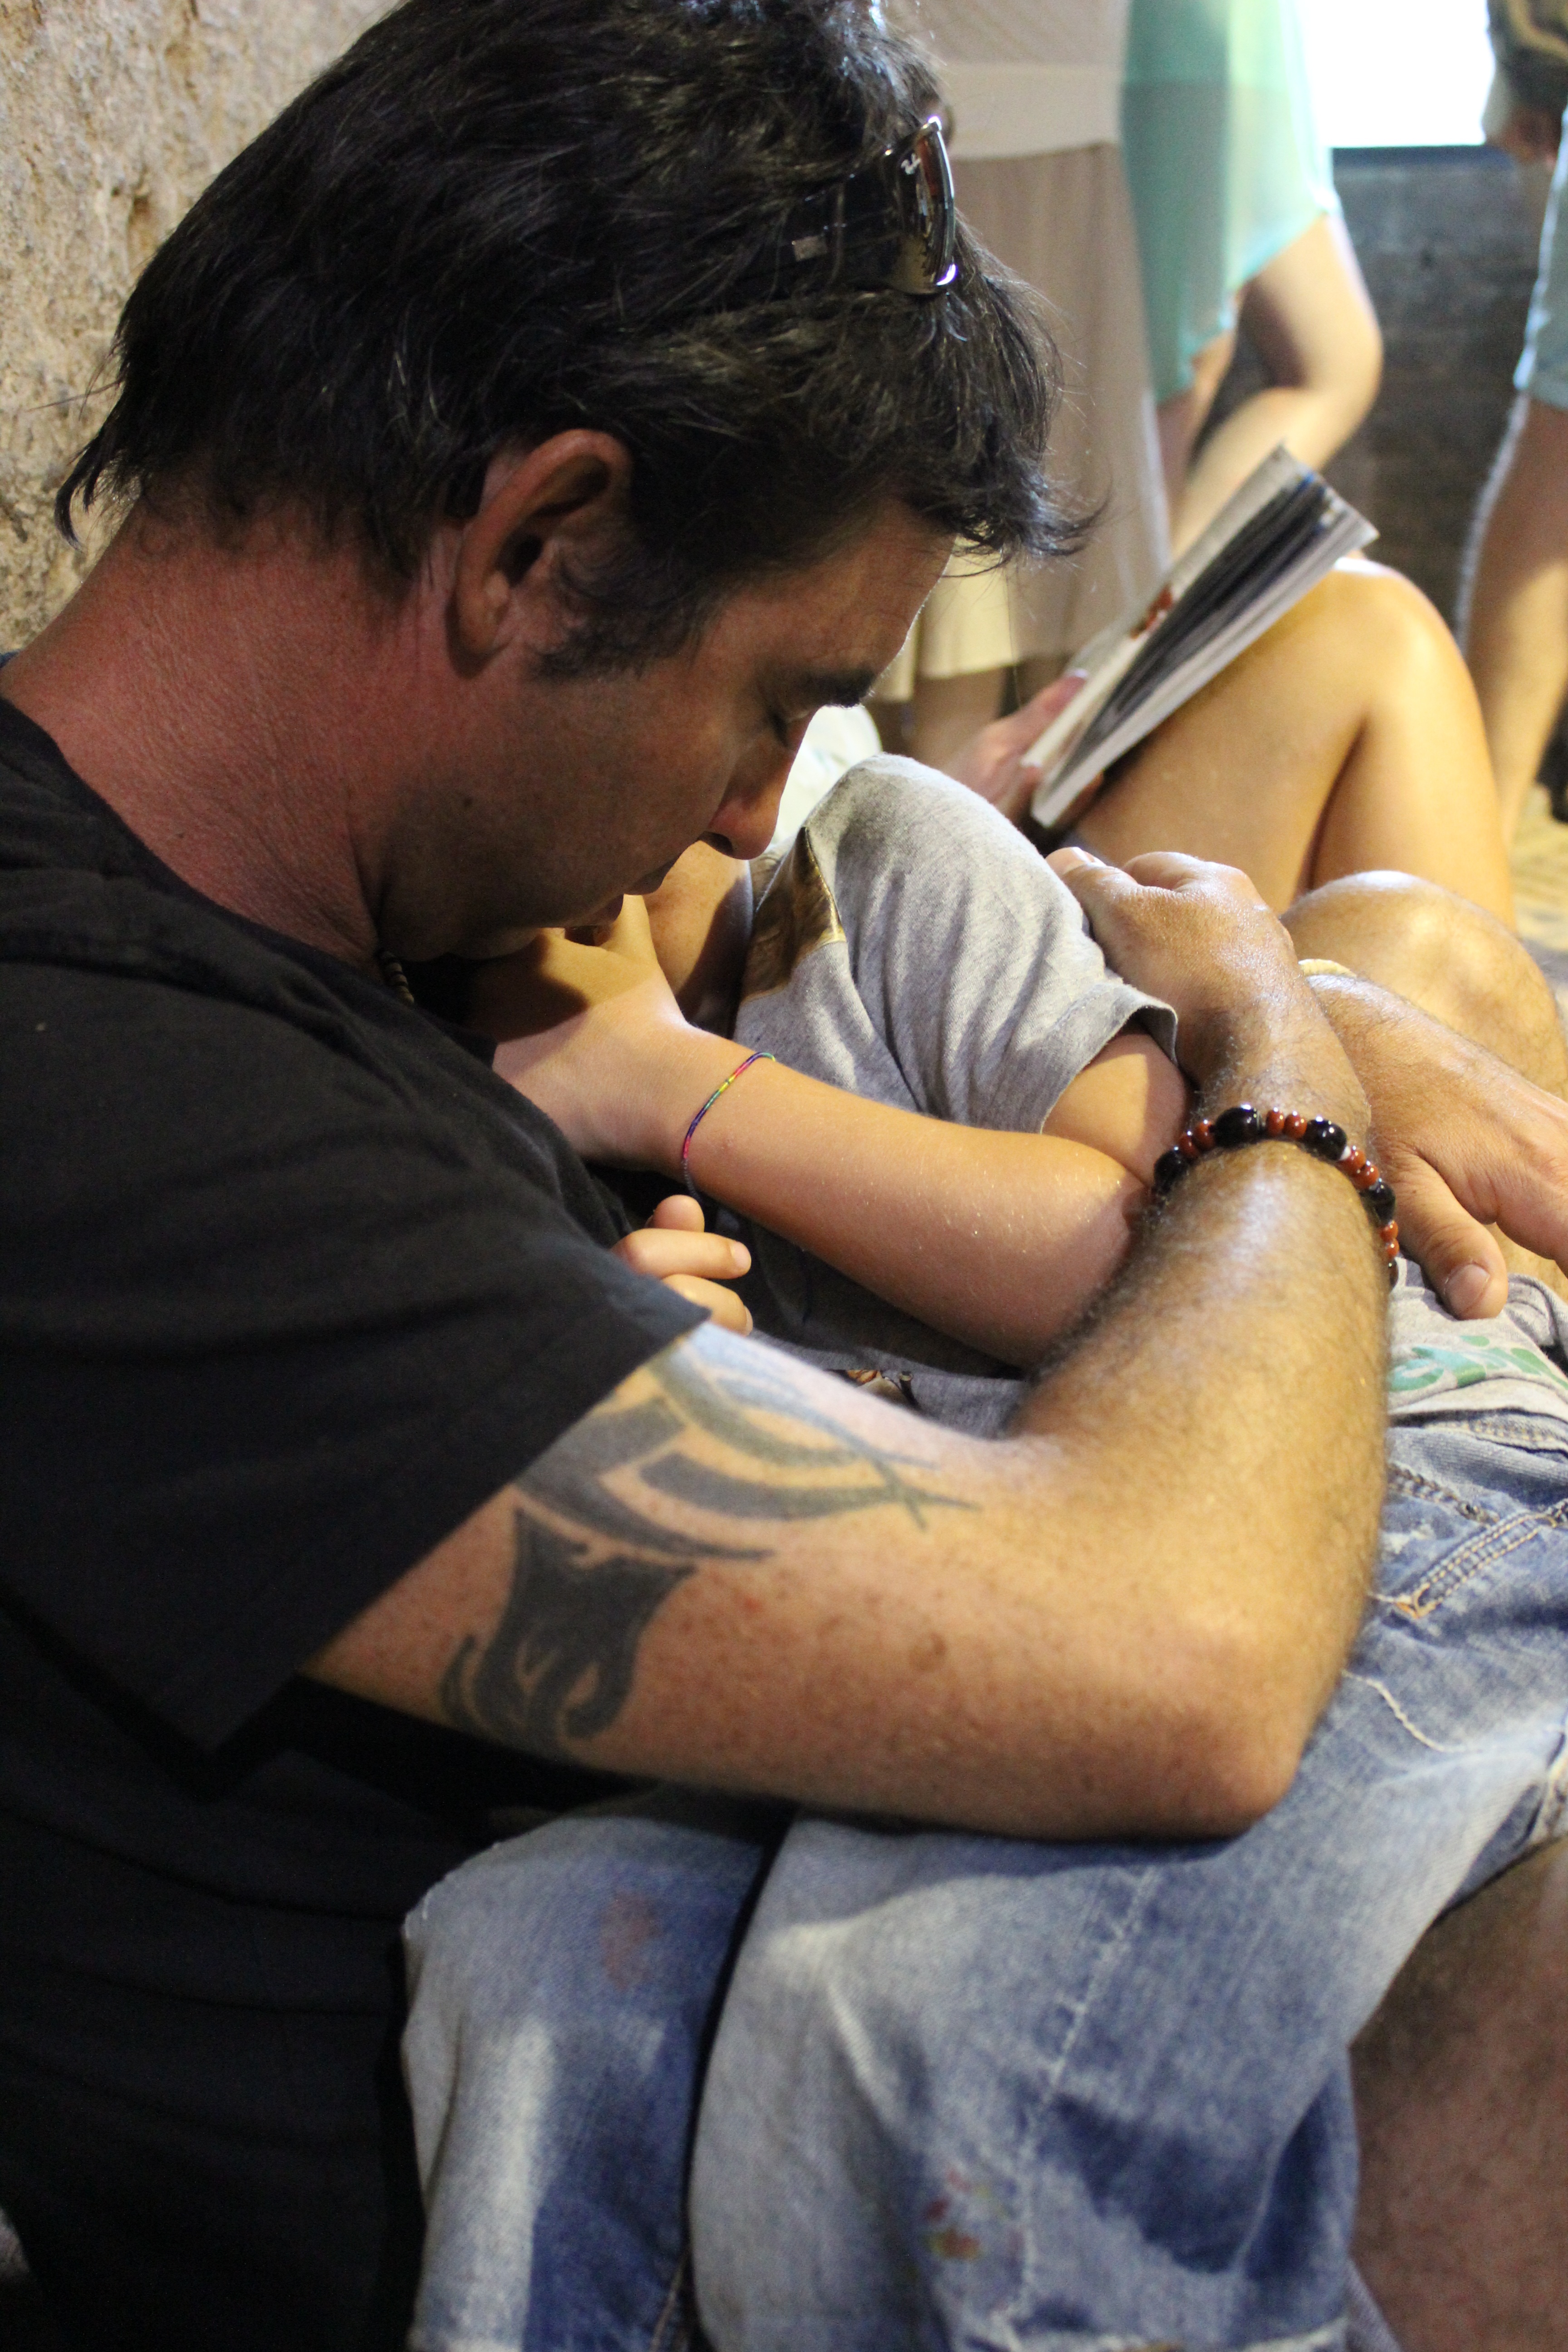
man, person, people, male, leg, sitting, father, child, son, family, interaction, human positions, days parents